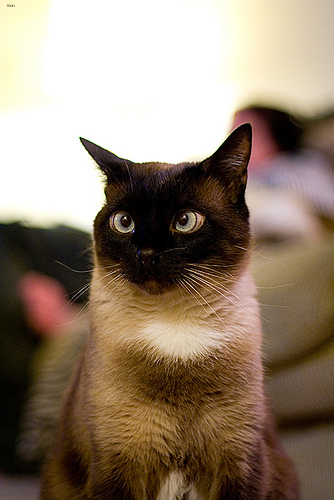
Animal: cat
Breed: Siamese